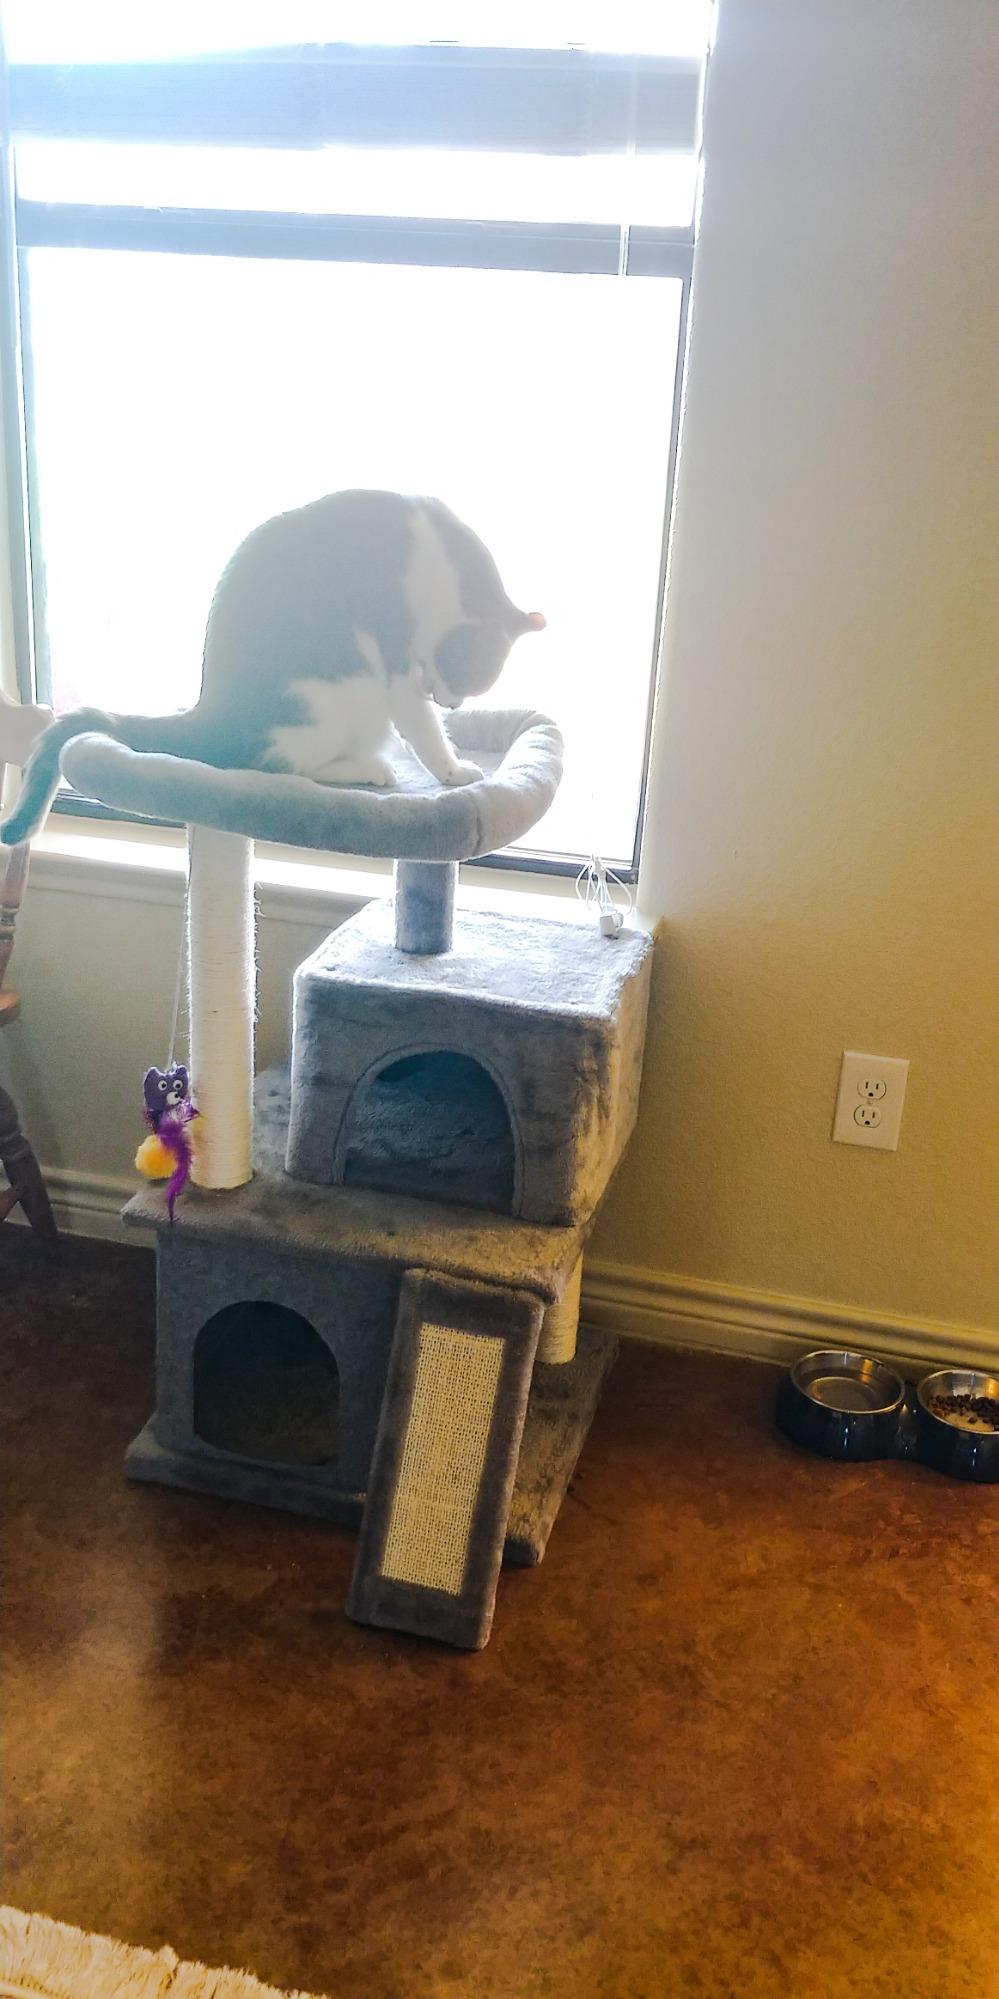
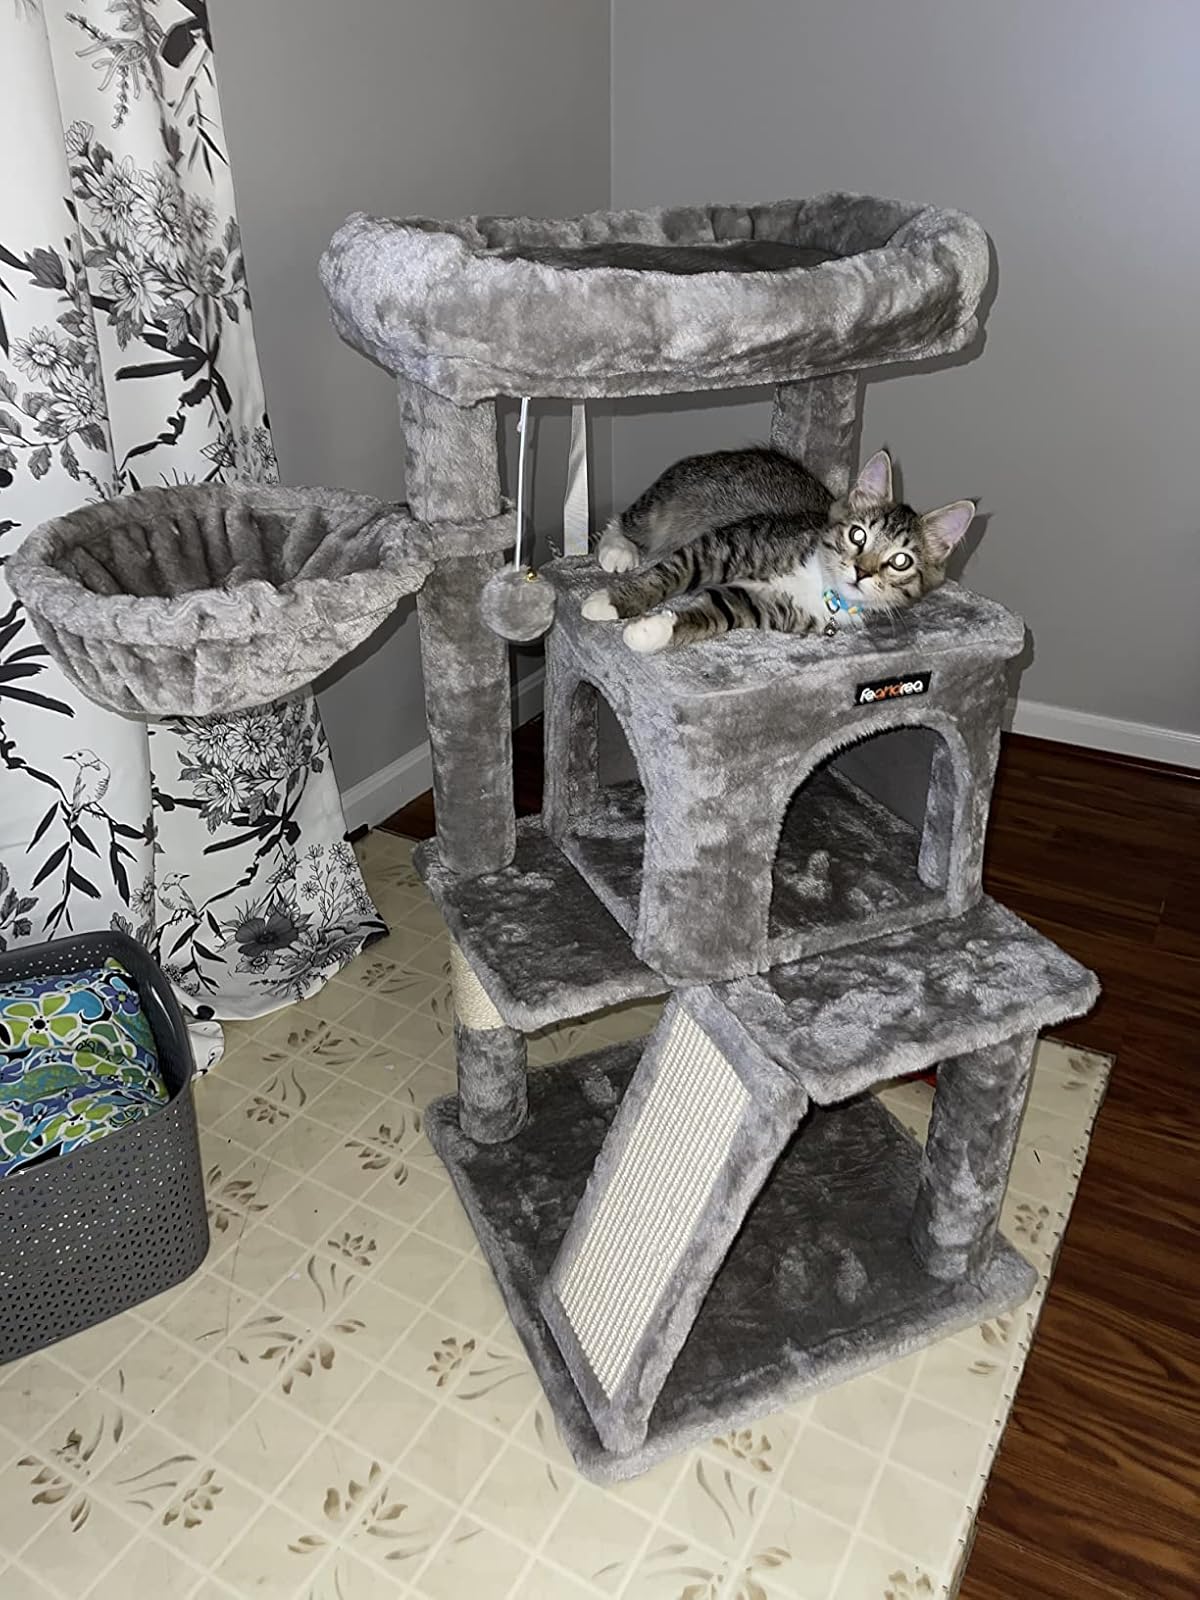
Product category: items_cat tree
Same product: no